Ferrari 458

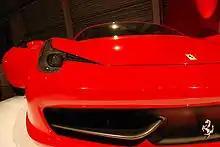
The small aeroelastic winglets generate downforce and, as speed rises, deform to reduce the section of the radiator intake and cut drag.

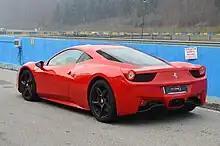
Rear view

In keeping with Ferrari tradition, the body was designed by Pininfarina under the leadership of Donato Coco, the Ferrari design director during 2009.